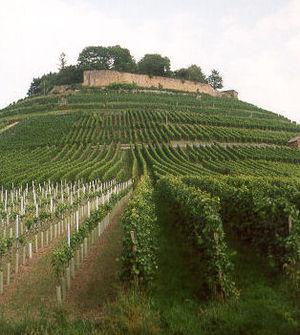
Weinsberg est une petite ville allemande du Nord du Land Bade-Wurtemberg, peuplée de 11 615 habitants fin 2014. Elle est située dans l'arrondissement de Heilbronn et connue pour son vin.